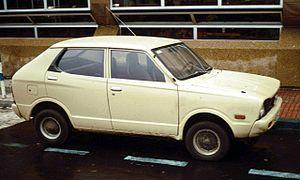
La Subaru Rex est un ancien modèle du constructeur automobile Subaru, successeur de la Subaru R-2 et prédécesseur de la Subaru Vivio. La Rex, également connu sous le nom Ace, Viki, Sherpa, 500/600/700, Mini Jumbo ou M60/M70/M80 selon les marchés d'exportation, appartient au Japon à la catégorie des keijidosha. Elle a été produite de 1972 à 1992 prioritairement pour le Japon, mais elle a également été diffusée en Europe, en Amérique du Sud et dans les Caraïbes. La Rex a remplacé le R-2 et s'est déclinée en versions particulières ou en version commerciales. La Rex a été restylisée en 1976, puis renouvelée à l'automne 1981, et à nouveau fin 1986. La deuxième génération Rex a également constitué la base de la plus grande Subaru Justy.